Bypass transition

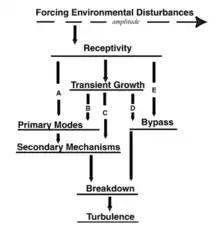
The path from receptivity to laminar-turbulent transition as illustrated by Morkovin, 1994.

A bypass transition is a laminar–turbulent transition in a fluid flow over a surface. It occurs when a laminar boundary layer transitions to a turbulent one through some secondary instability mode, bypassing some of the pre-transitional events that typically occur in a natural laminar–turbulent transition.